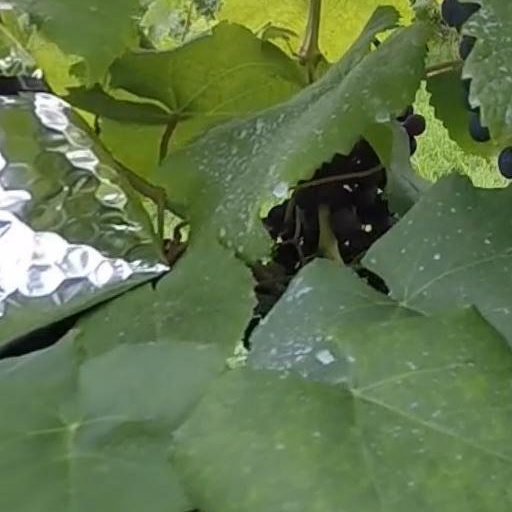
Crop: grape